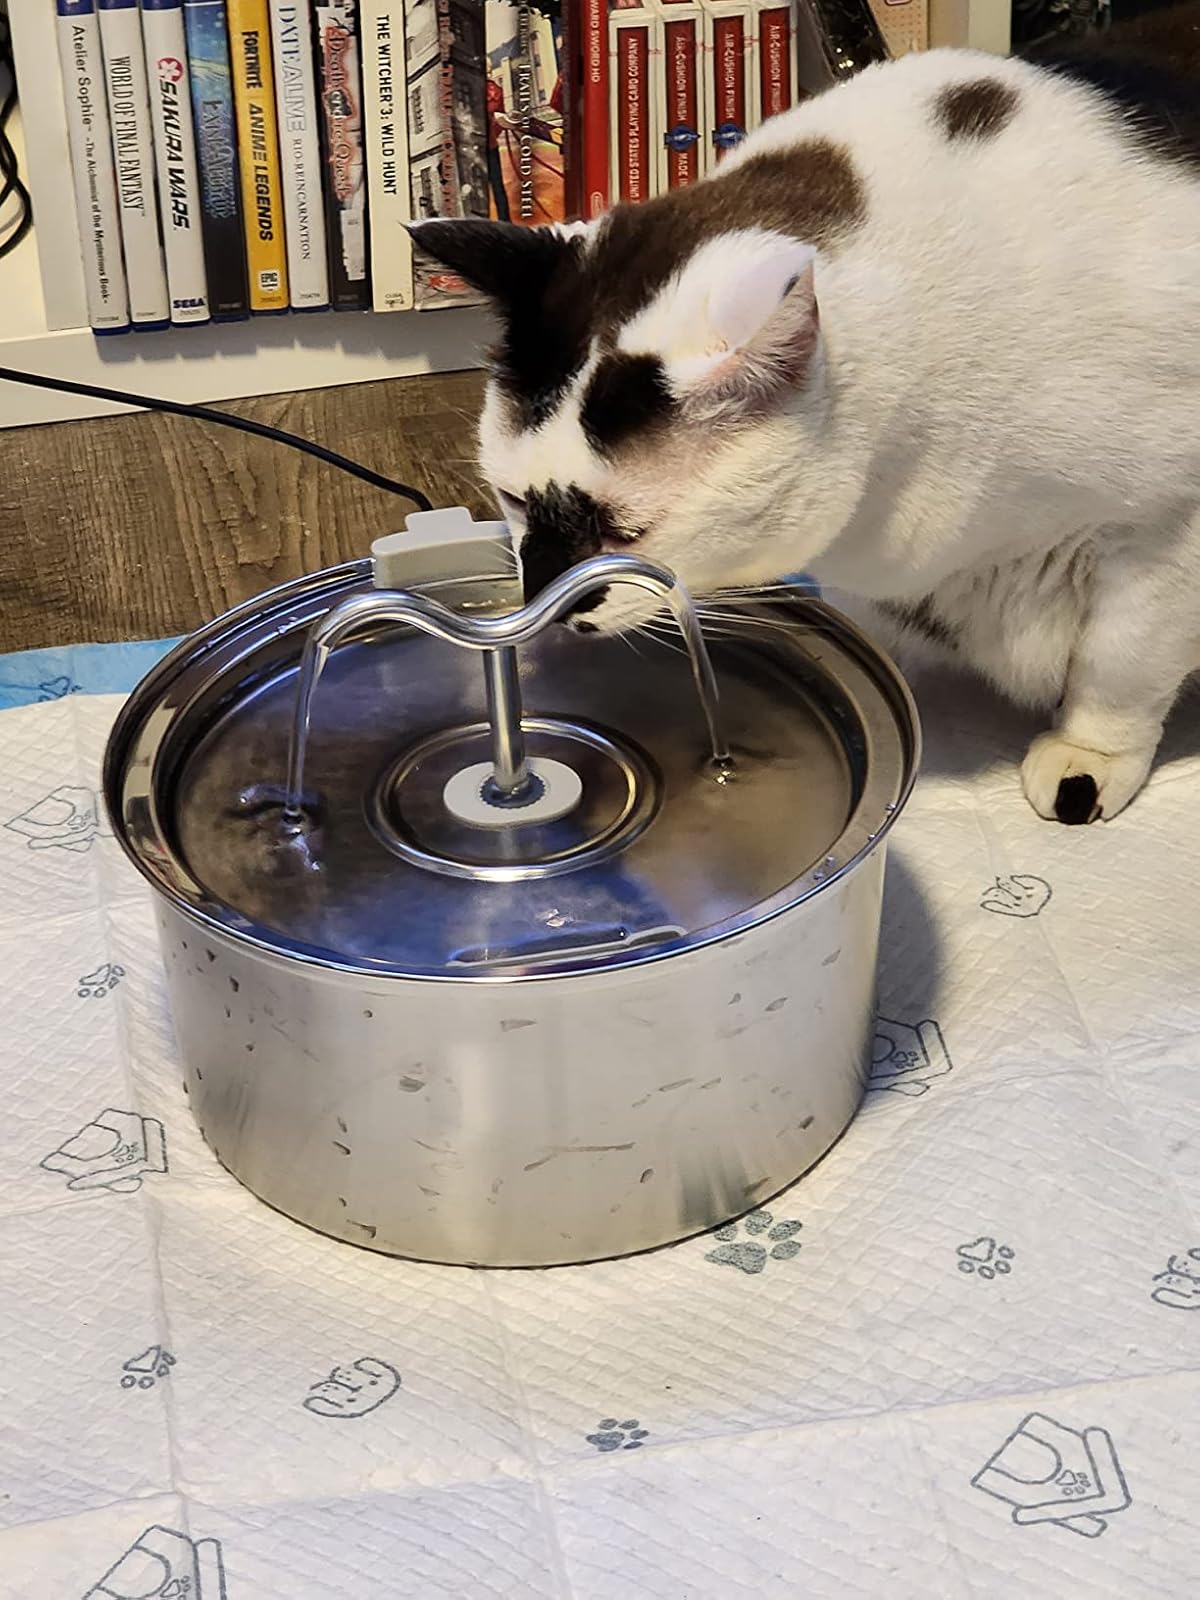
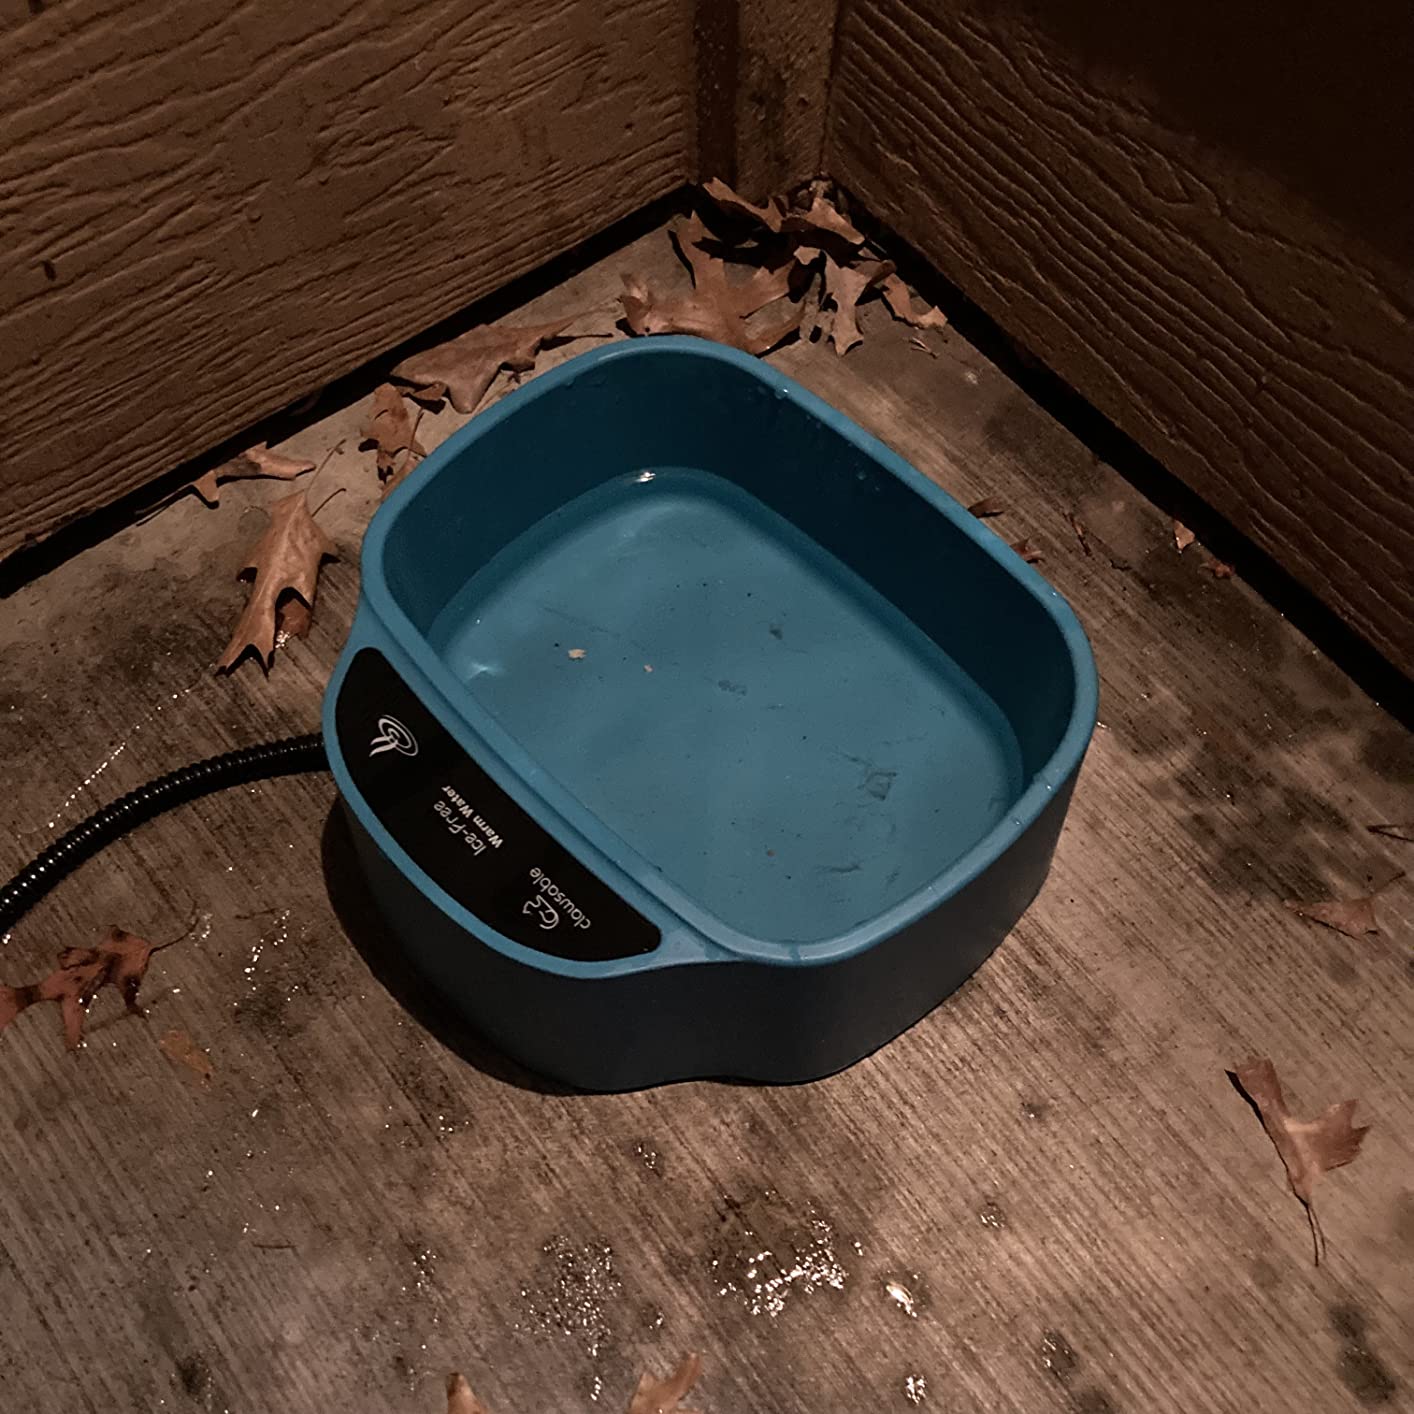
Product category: items_bowl
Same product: no